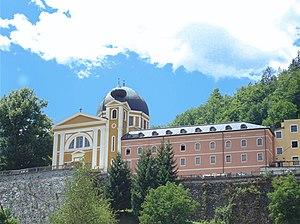
Fojnica est une ville et une municipalité de Bosnie-Herzégovine située dans le canton de Bosnie centrale et dans la Fédération de Bosnie-et-Herzégovine. Selon les premiers résultats du recensement bosnien de 2013, la ville intra muros compte 3 874 habitants et la municipalité 13 047.
Le couvent franciscain de Fojnica est un couvent de franciscains situé à Fojnica et dans la municipalité de Fojnica en Bosnie-Herzégovine. Il a été construit à partir de 1864. L'église du couvent, dédiée au Saint Esprit, ainsi que les collections musée et de la bibliothèque sont inscrites sur la liste des monuments nationaux de Bosnie-Herzégovine.
Cet article recense les monuments nationaux situés sur le territoire de la municipalité de Fojnica en Bosnie-Herzégovine et dans la Fédération de Bosnie-et-Herzégovine. La liste établie par la Commission pour la protection des monuments nationaux compte 4 monuments nationaux inscrits sur la liste principale et 3 monuments inscrits sur une liste provisoire.